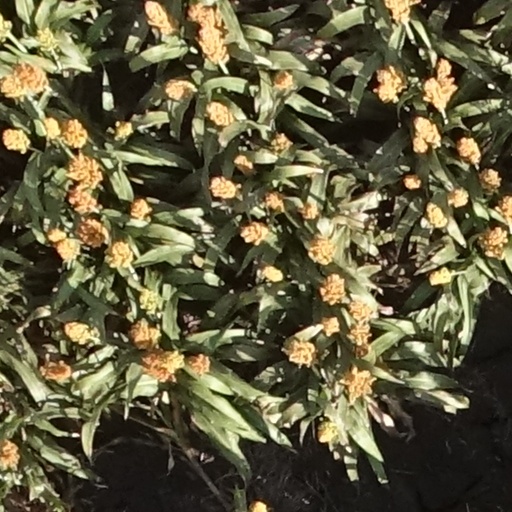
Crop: sorghum